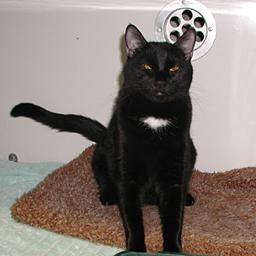
Animal: cats